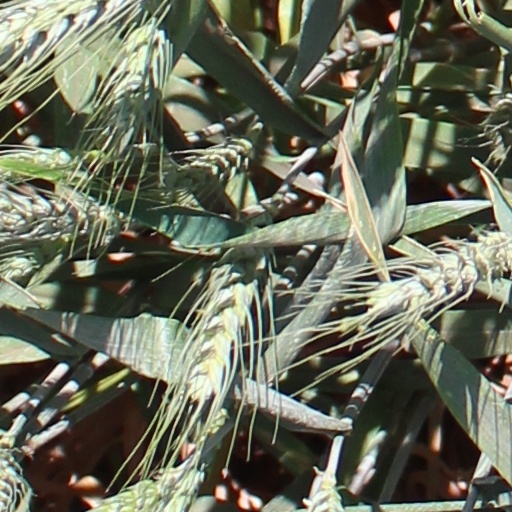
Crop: wheat